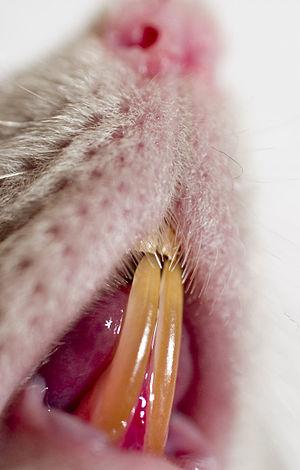
Le rat brun ou surmulot est une espèce de rat. C'est un rongeur trapu de la famille des Muridae. Il a un corps long d'environ 25 cm et une queue d'à peu près la même taille. Adulte, il pèse environ 300 g. Il est donc plus grand et plus lourd que son proche parent le rat noir.